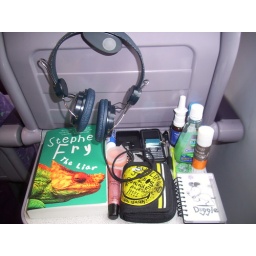
What was in my bag yesterday on the train to Windermere.